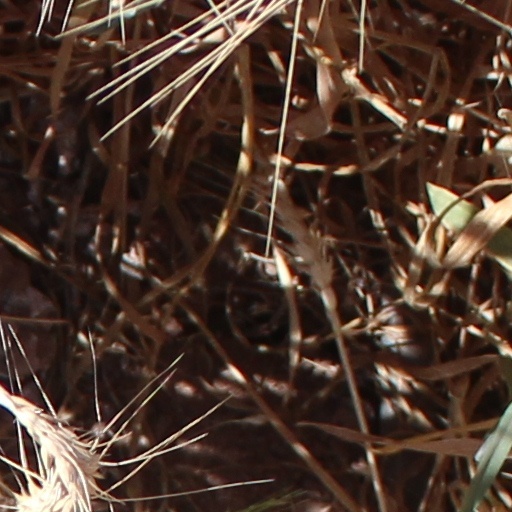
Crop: wheat